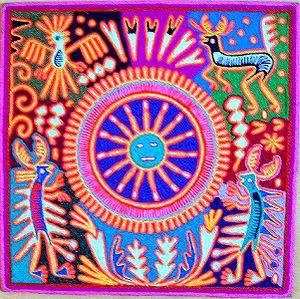
Le peyotl, également dénommé peyote, est une espèce de petits cactus sans épines de la famille des Cactaceae, originaire du sud de l'Amérique du Nord.